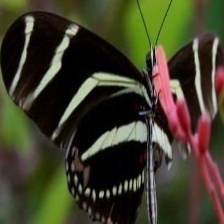
Species: ZEBRA LONG WING